Lu Han (general)

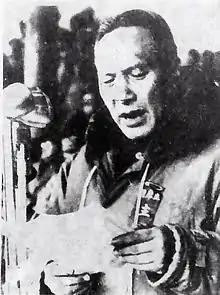
Lu Han

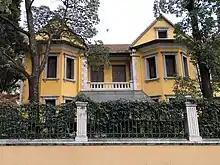
Lu Han residence

Lu Han (6 February 1895 – 13 May 1974) was a Chinese general of Yi ethnicity, who served in important military and political positions under both the Republic of China and the People's Republic of China. A prominent warlord of Yunnan, he was closely associated with Long Yun, who was first an ally and then a rival, although both ended up collaborating with the Chinese Communist Party (CCP).